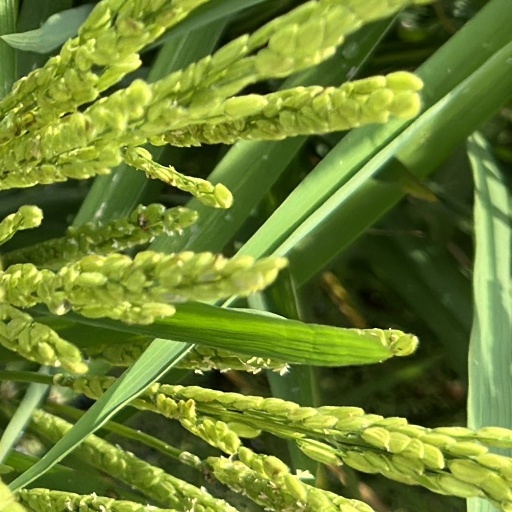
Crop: rice